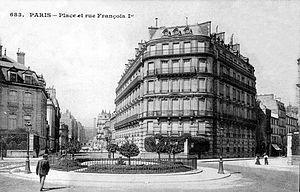
Place François Ier avant 1909 donc avant la pose de la fontaine en provenance de la place de la Madeleine.Unknown place françois ier before 1909 so before installation of fountain of place de la madeleine.
La fontaine de la place François-Iᵉʳ appelé aussi la fontaine de la place de la Madeleine est située dans le 8ᵉ arrondissement de Paris sur la place François-Iᵉʳ, près du Palais de la découverte.